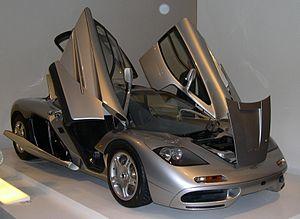
Porte en élytre est un type d'ouverture de portière de véhicule.
La T.50 est une voiture de sport du constructeur automobile britannique Gordon Murray Automotive, présentée en juin 2019 et produite en série limitée à 125 exemplaires à partir de 2022.
La collection automobile de Ralph Lauren ou garage privé de Ralph Lauren est un musée privé du styliste américain Ralph Lauren, qui possède une des plus importantes collections du monde de plus de 60 automobiles de légende, parmi les plus luxueuses, les plus chères, les plus rares et en exceptionnel état de restauration.
La McLaren F1 est une automobile conçue et produite par McLaren Cars, une filiale britannique McLaren Technology Group qui, entre autres, possède l'écurie de Formule 1 McLaren Racing. La voiture accueille un moteur BMW d'architecture V12 à 60° de 6,1 litres de cylindrée développant une puissance de 627 ch. La McLaren F1 a été conçue pour être « the finest drivers’ car ever built, or ever likely to be built » par une équipe d'une trentaine d'ingénieurs dirigée par Gordon Murray.